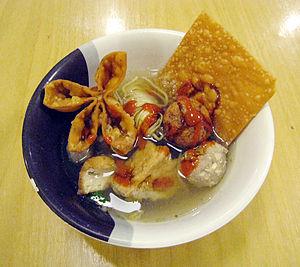
La cuisine javanaise est la cuisine des Javanais, une ethnie majoritaire en Indonésie, et plus précisément dans les provinces de Java central, Yogyakarta et Java oriental. Bien que la cuisine de Sumatra soit connue pour ses épices et ses influences indiennes et arabes, la cuisine javanaise est plus marquée par son originalité et sa simplicité. Certains plats peuvent toutefois être marqués par des influences étrangères, et notamment chinoises.